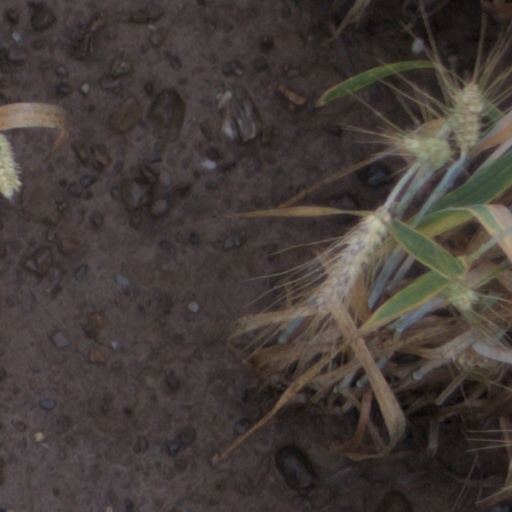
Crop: wheat